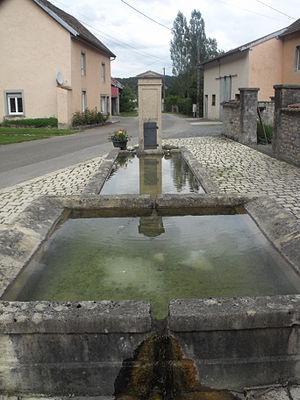
Fontaine à Sourans, Doubs, France
Sourans est une commune française située dans le département du Doubs en région Bourgogne-Franche-Comté.